John Kane (actor)

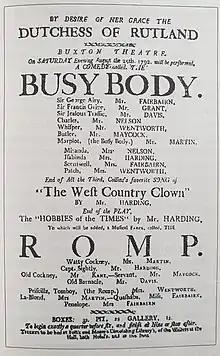
Buxton Theatre Playbill 25 August 1792

John Kane (1746 in Ireland – 1799 in Buxton, Derbyshire) was an 18th-century actor and comedian of considerable distinction who died in 1799, with his death involving a poisonous plant, perhaps hemlock or "Aconitum".